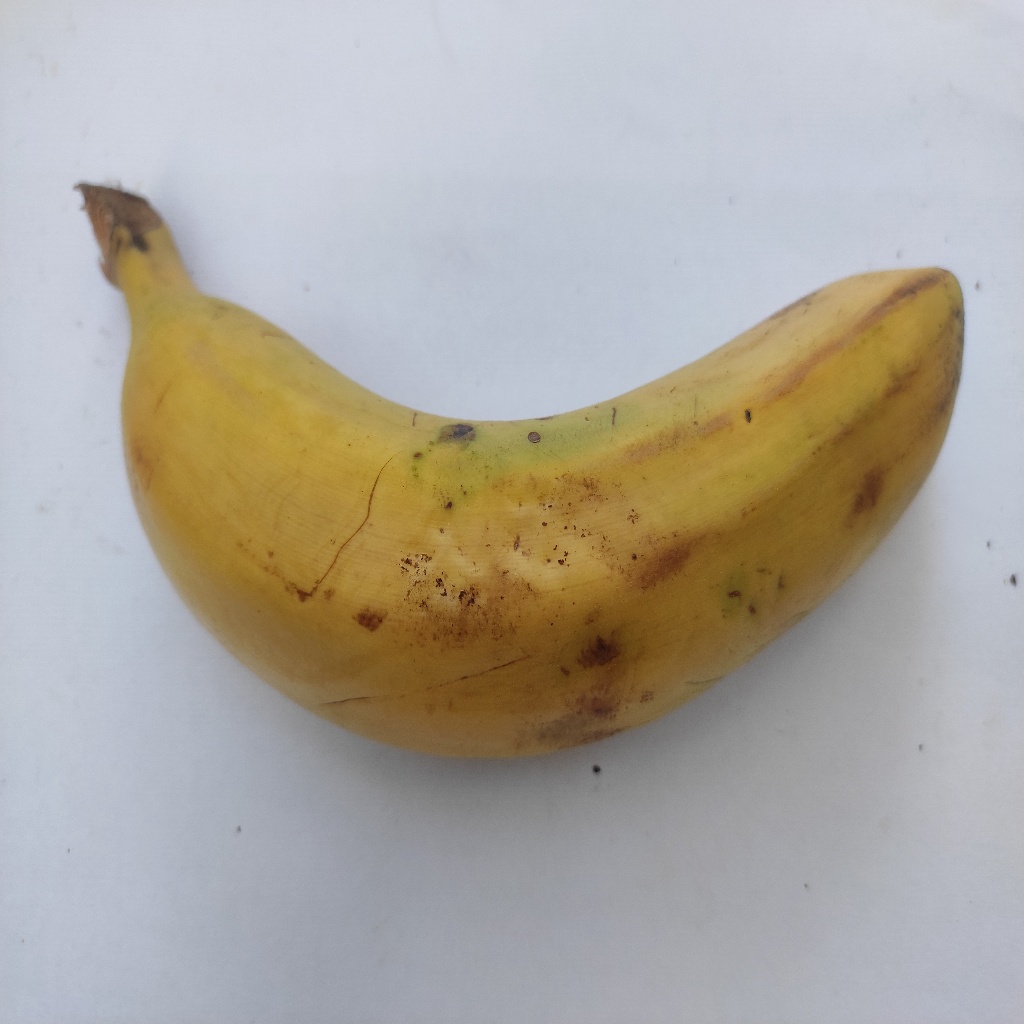
Crop: banana
Quality class: Class_A